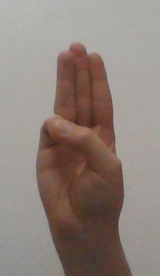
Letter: thaa